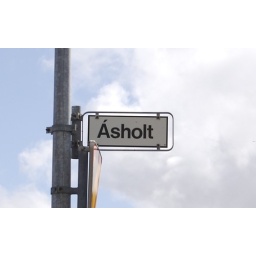
My favorite street sign in Reyjakvik.